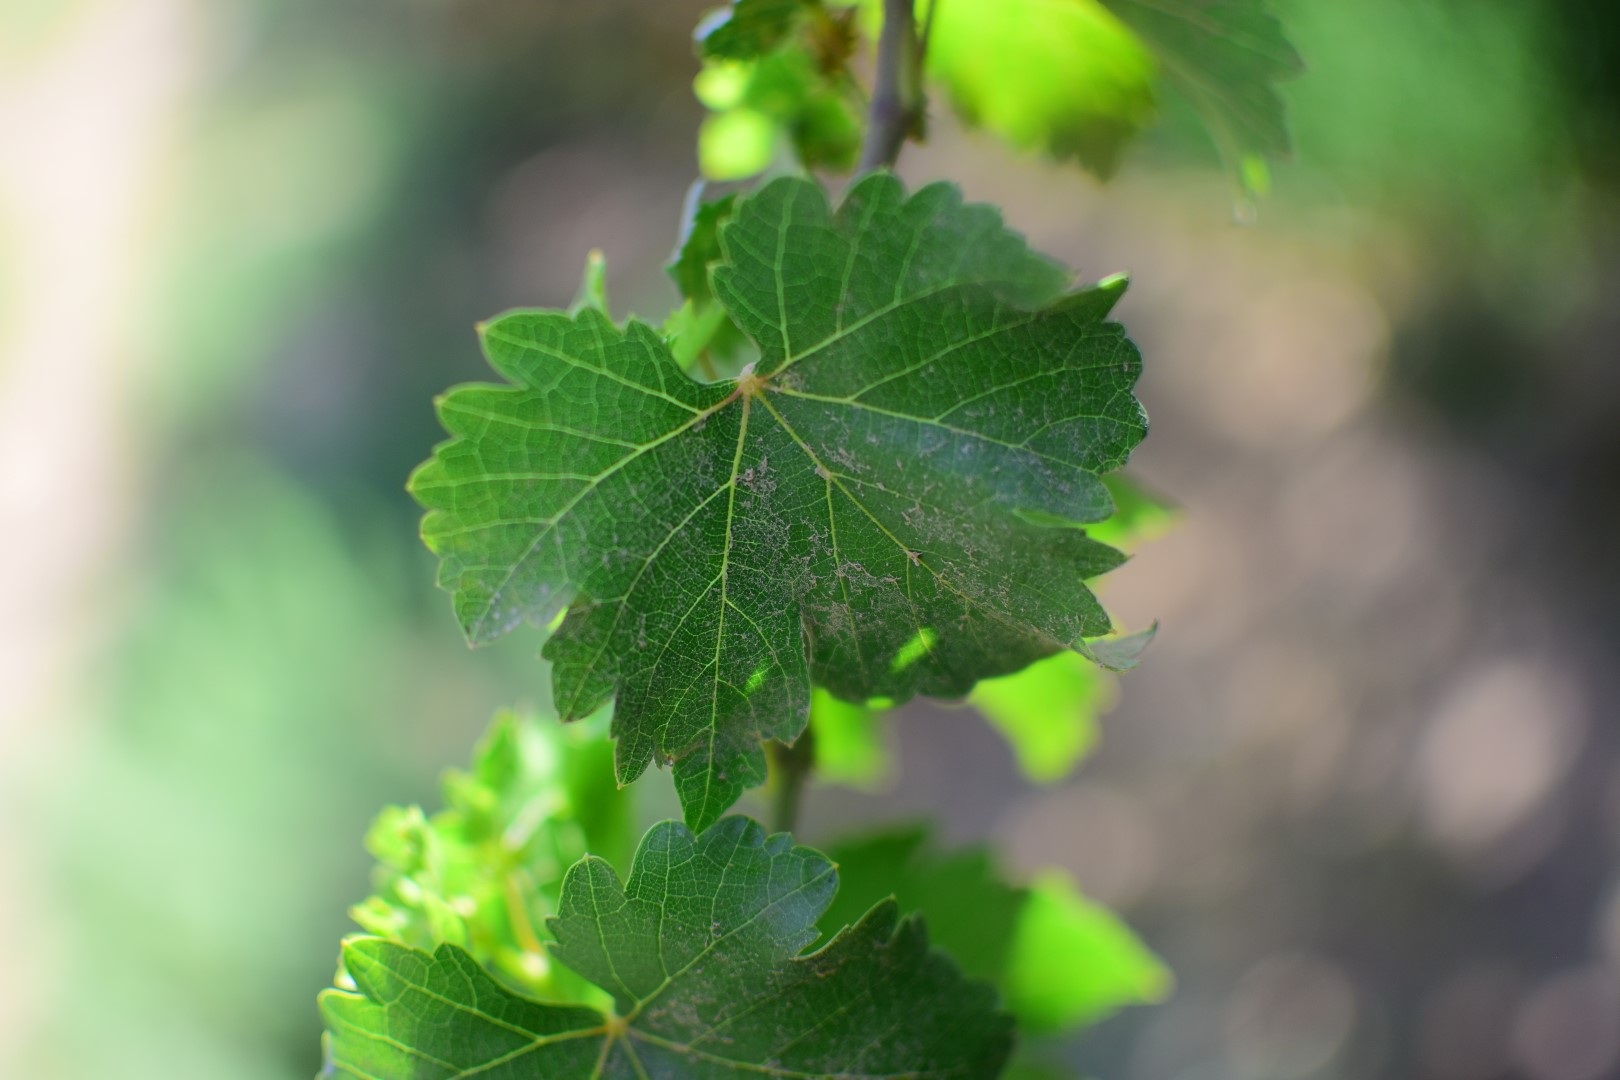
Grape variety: Shdah